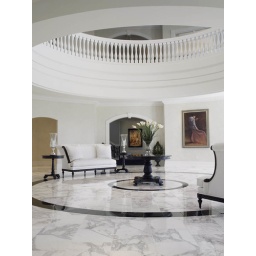
Photos of the American Patriot Group office building I designed here in Evansville.